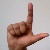
The image shows a hand gesture representing the letter 'L' in Indian Sign Language.